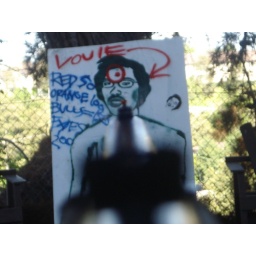
saw a sign by the street while we were driving. decided to make it into target practice ahah.